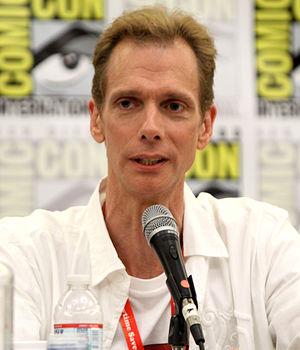
Crimson Peak est une romance horrifique américaine écrite et réalisée par Guillermo del Toro, sortie en 2015. Le film est décrit comme une romance gothique par son réalisateur. Ce dernier a coécrit le scénario du film avec Matthew Robbins et Lucinda Coxon. Le design du manoir de la famille Sharpe a été conçu par Thomas E. Sanders, de la cuisine jusqu'aux chambres de ce lugubre domaine. L'histoire suit trois personnages : Edith Cushing, Lucille Sharpe et Thomas Sharpe.
Doug Jones, né le 24 mai 1960 à Indianapolis, dans l'Etat de l'Indiana, aux, est un acteur, contorsionniste et mime américain.
Norrin Radd, alias le Surfer d’argent est un super-héros évoluant dans l'univers Marvel de la maison d'édition Marvel Comics. Créé par le dessinateur Jack Kirby, le personnage de fiction apparaît pour la première fois dans le comic book Fantastic Four #48 en mars 1966.